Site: brandenburg
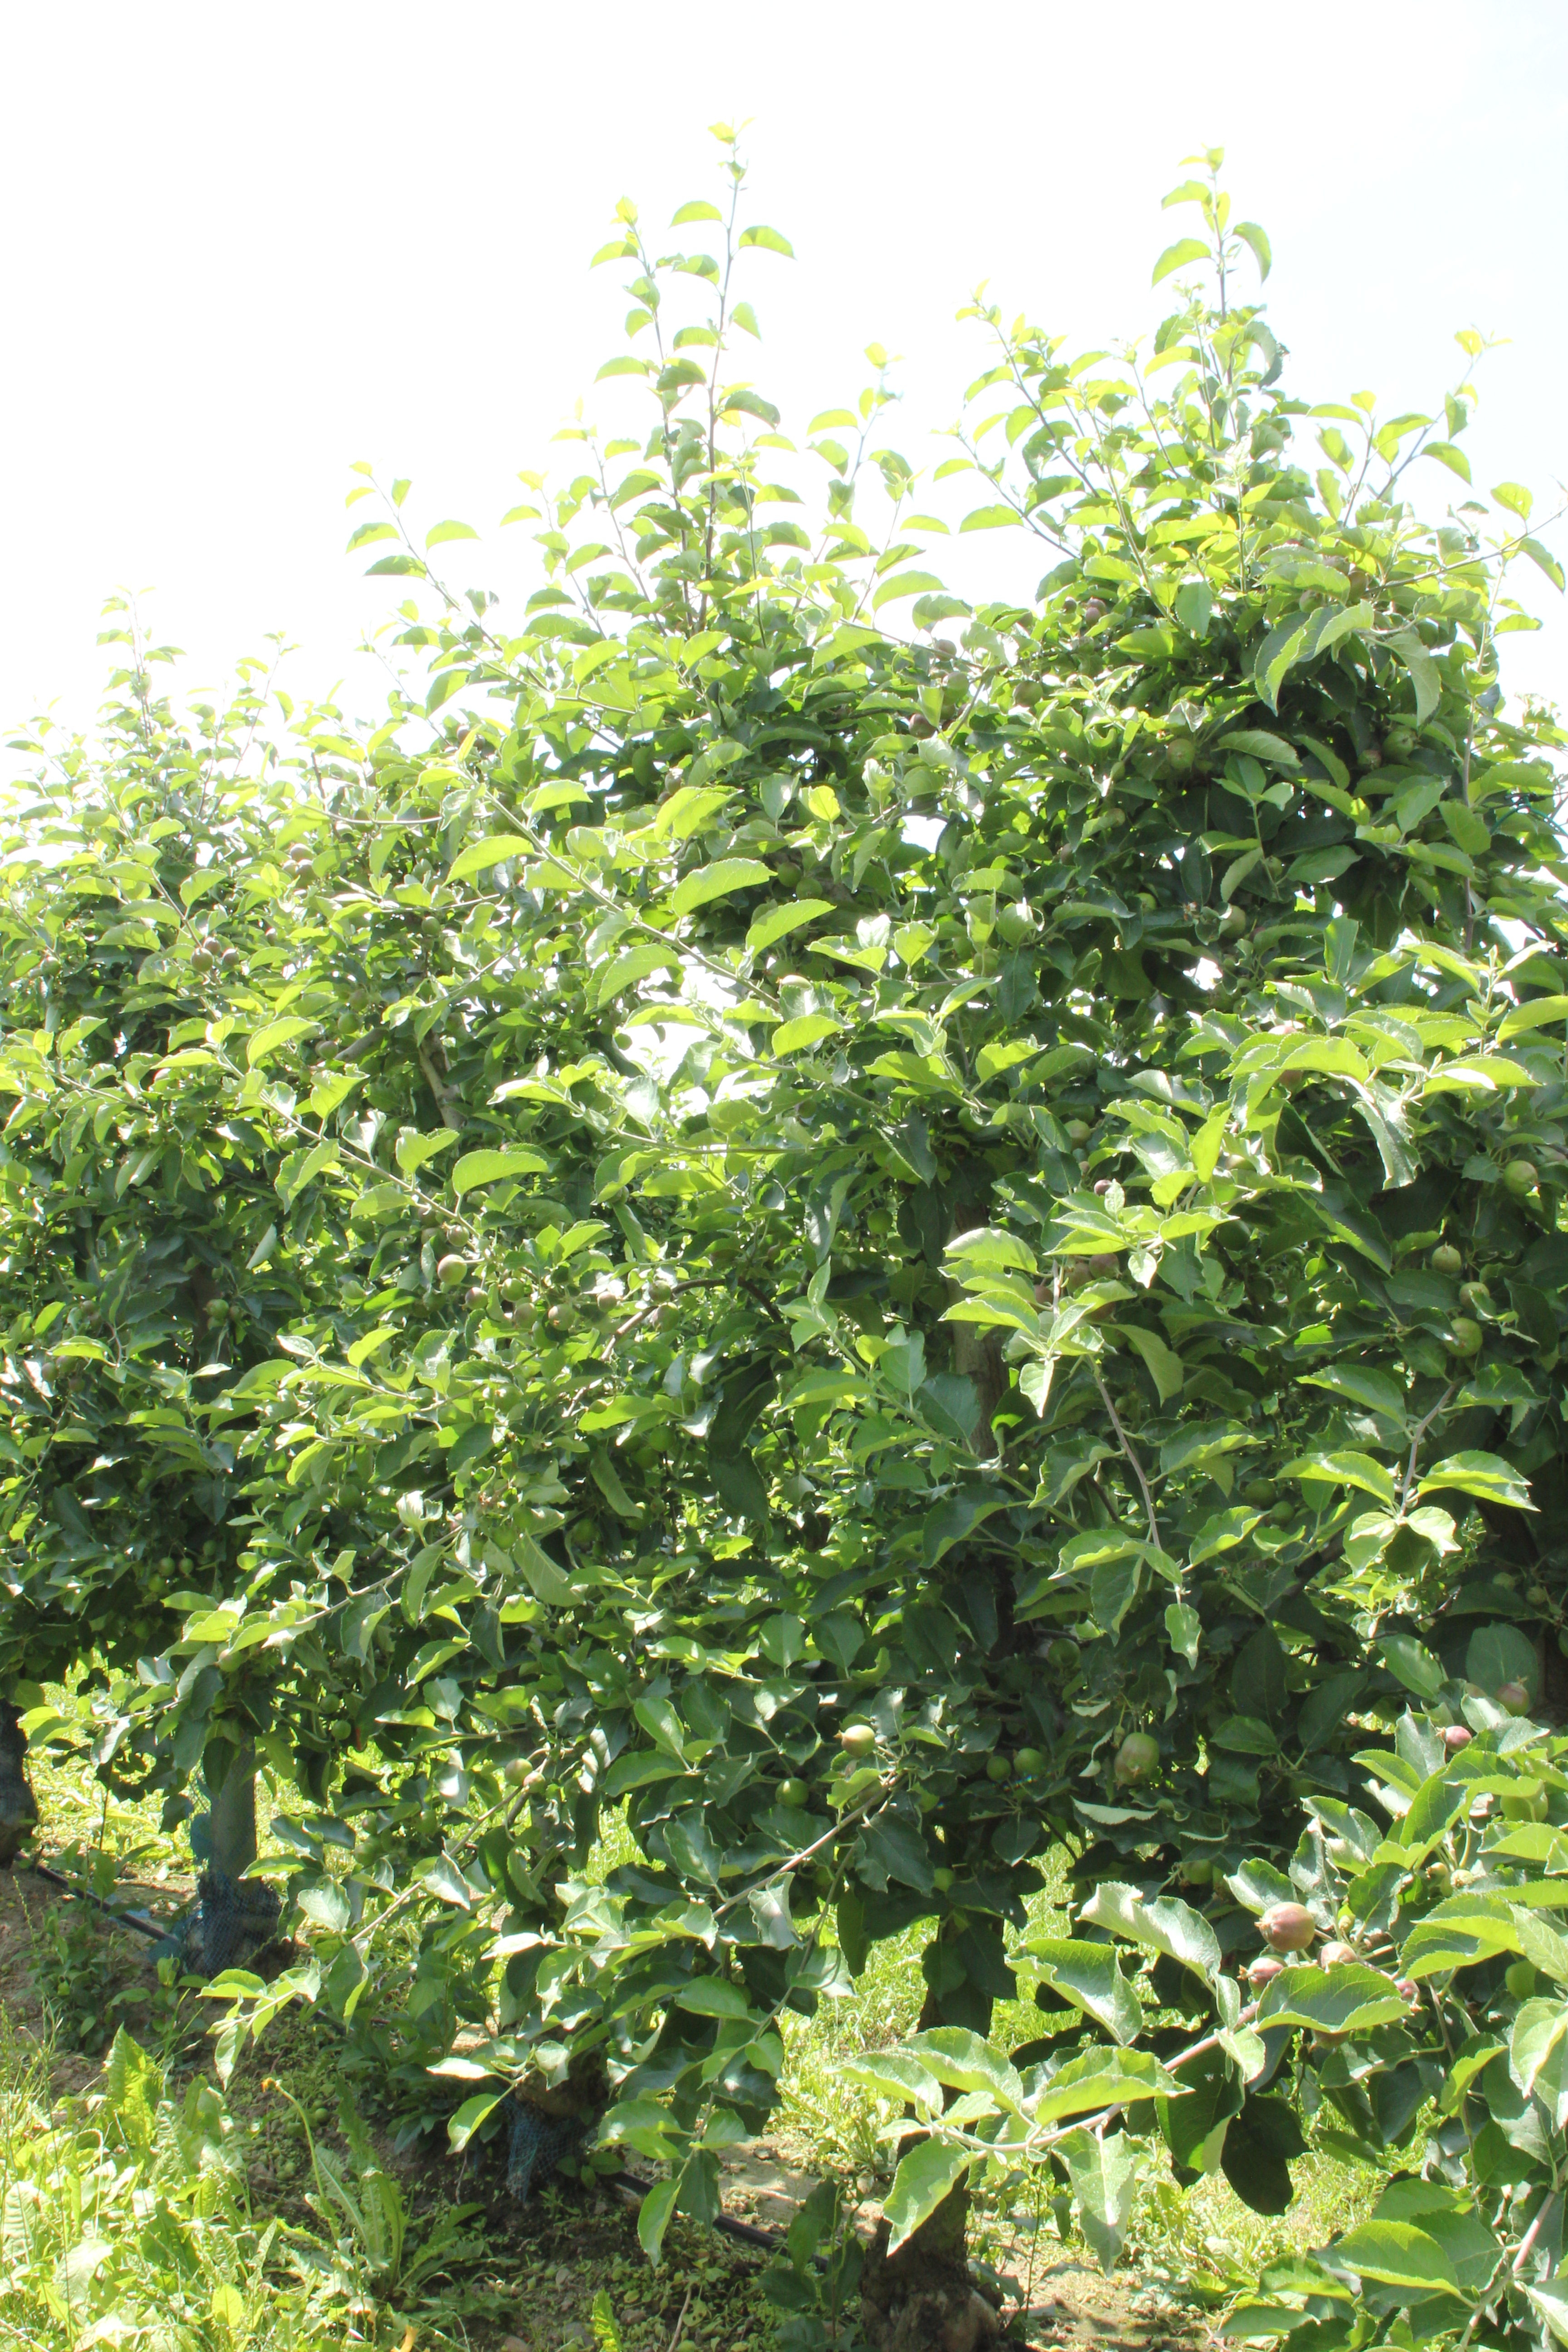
Growth stage (BBCH 73): Development of fruit